Qingdao

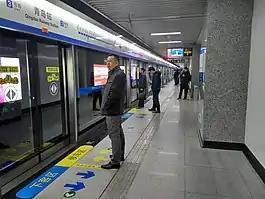
Platform of Qingdao Metro

Qingdao's railway development picked up during the late 1990s. It is at the start of the Jinan–Qingdao high-speed railway, the Qingdao–Jinan passenger railway and the original Qingdao–Jinan railway. Qingdao's city proper has some major railway stations, including Qingdao railway station, Cangkou railway station, and Qingdao North railway station. Sifang railway station is now closed to passengers.